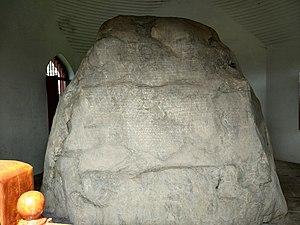
L'édit nᵒ 13 d'Ashoka est l'un des plus importants édits majeurs sur rocher de l'empereur indien Ashoka, et c'est aussi le plus long. Il mentionne notamment ses guerres contre le Kalinga, à l'origine de sa transformation personnelle vers un règne plus juste et bienveillant visant à propager le Dharma. Il mentionne aussi l'étendue des relations avec le monde hellénistique en évoquant les populations grecques dans son empire, et en nommant les principaux rois hellénistiques de l'époque, ainsi que leur situation géographique assez précise, suggérant qu'Ashoka avait une très bonne connaissance du monde grec de l'époque. C'est d'ailleurs la mention des souverains hellénistiques contemporains dans cet édit qui a permis de dater le règne d'Ashoka avec une certaine précision, entre 260 et 230 av. J.-C.
Ce qui suit est une liste des Édits d'Ashoka, et des lieux où ils sont situés. Ashoka a commencé à réaliser des inscriptions à peu près deux ans après la fin de la guerre du Kalinga. Son premier édit, datant de la 10ᵉ année de son règne, est l'Inscription bilingue de Kandahar. Il continua ensuite à inscrire des édits jusqu'à la 32ᵉ année de son règne.
L'inscription de Khalsi est une inscription rupestre en langue indienne rédigée par l'empereur Indien Ashoka aux alentours de 260 av.J-C. C'est l'un des plus importants des Édits d'Ashoka. L'inscription présente les Edits de 1 à 13. L'inscription a été découverte à Khalsi, village de l'Inde du Nord, par Alexander Cunningham vers 1850.